Villa Poppaea

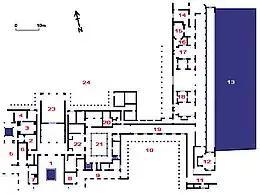
Plan of the Villa Poppaea: 01-Atrium, 03-Caldarium, 04-Tepidarium, 06-Triclinium, 07-Cubiculum, 10-Peristyle, 12-Oecus, 13-Piscina, 15-Viridarium, 20-Latrine, 21-Peristyle, 22-Lararium, 24-Garden

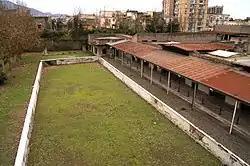
Swimming pool

This grandiose maritime villa was characterised by “rituals of reception and leisure” through both its physical space and its decoration.